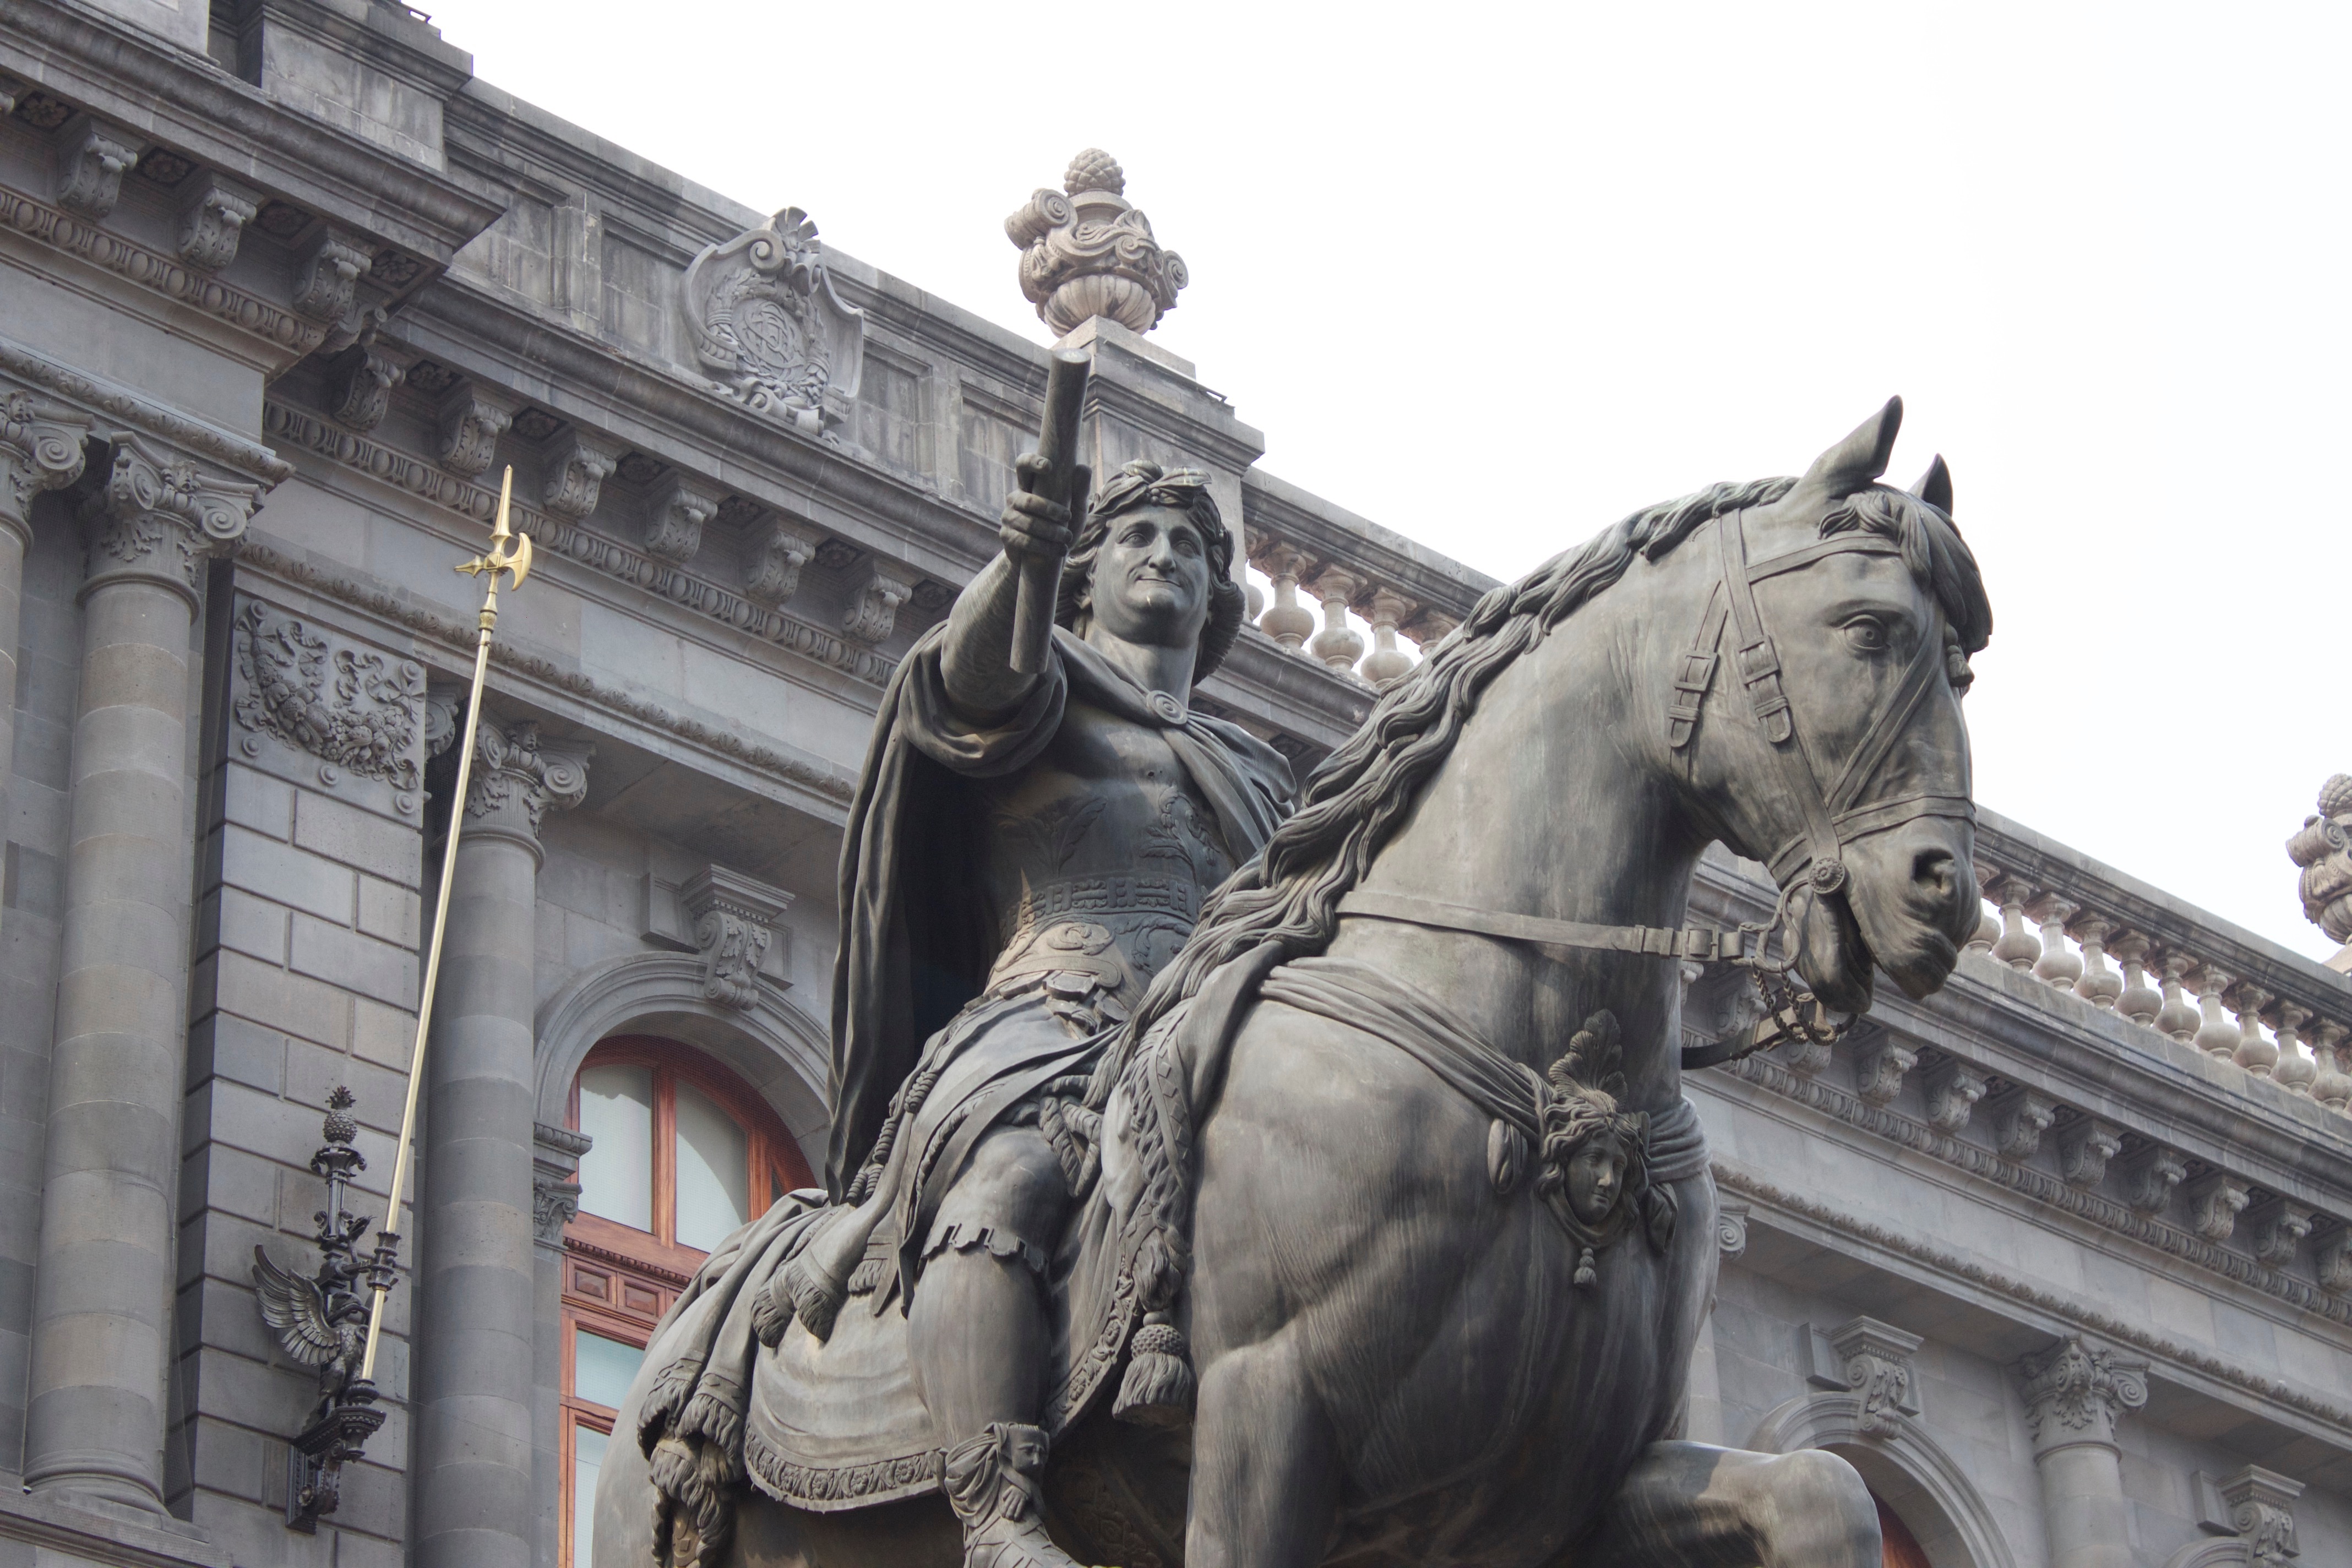
monument, statue, gargoyle, sculpture, art